Liza Minnelli

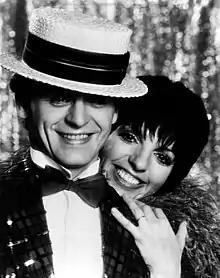
Mikhail Baryshnikov and Minnelli in "Baryshnikov on Broadway", 1980

During the 1950s, Minnelli appeared as a child guest on Art Linkletter's show and sang and danced with Gene Kelly on his first television special in 1959. She was a guest star in one episode of "Ben Casey" and was a frequent guest on chat shows of the day, including making numerous appearances on shows hosted by Jack Paar, Merv Griffin, Mike Douglas, Joe Franklin, Dinah Shore and Johnny Carson. During the 1960s, she made several guest appearances on "Rowan & Martin's Laugh-In" as well as other variety shows such as "The Ed Sullivan Show", "The Hollywood Palace", and "The Judy Garland Show".